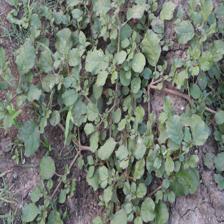
Label: BroadLeafWeed